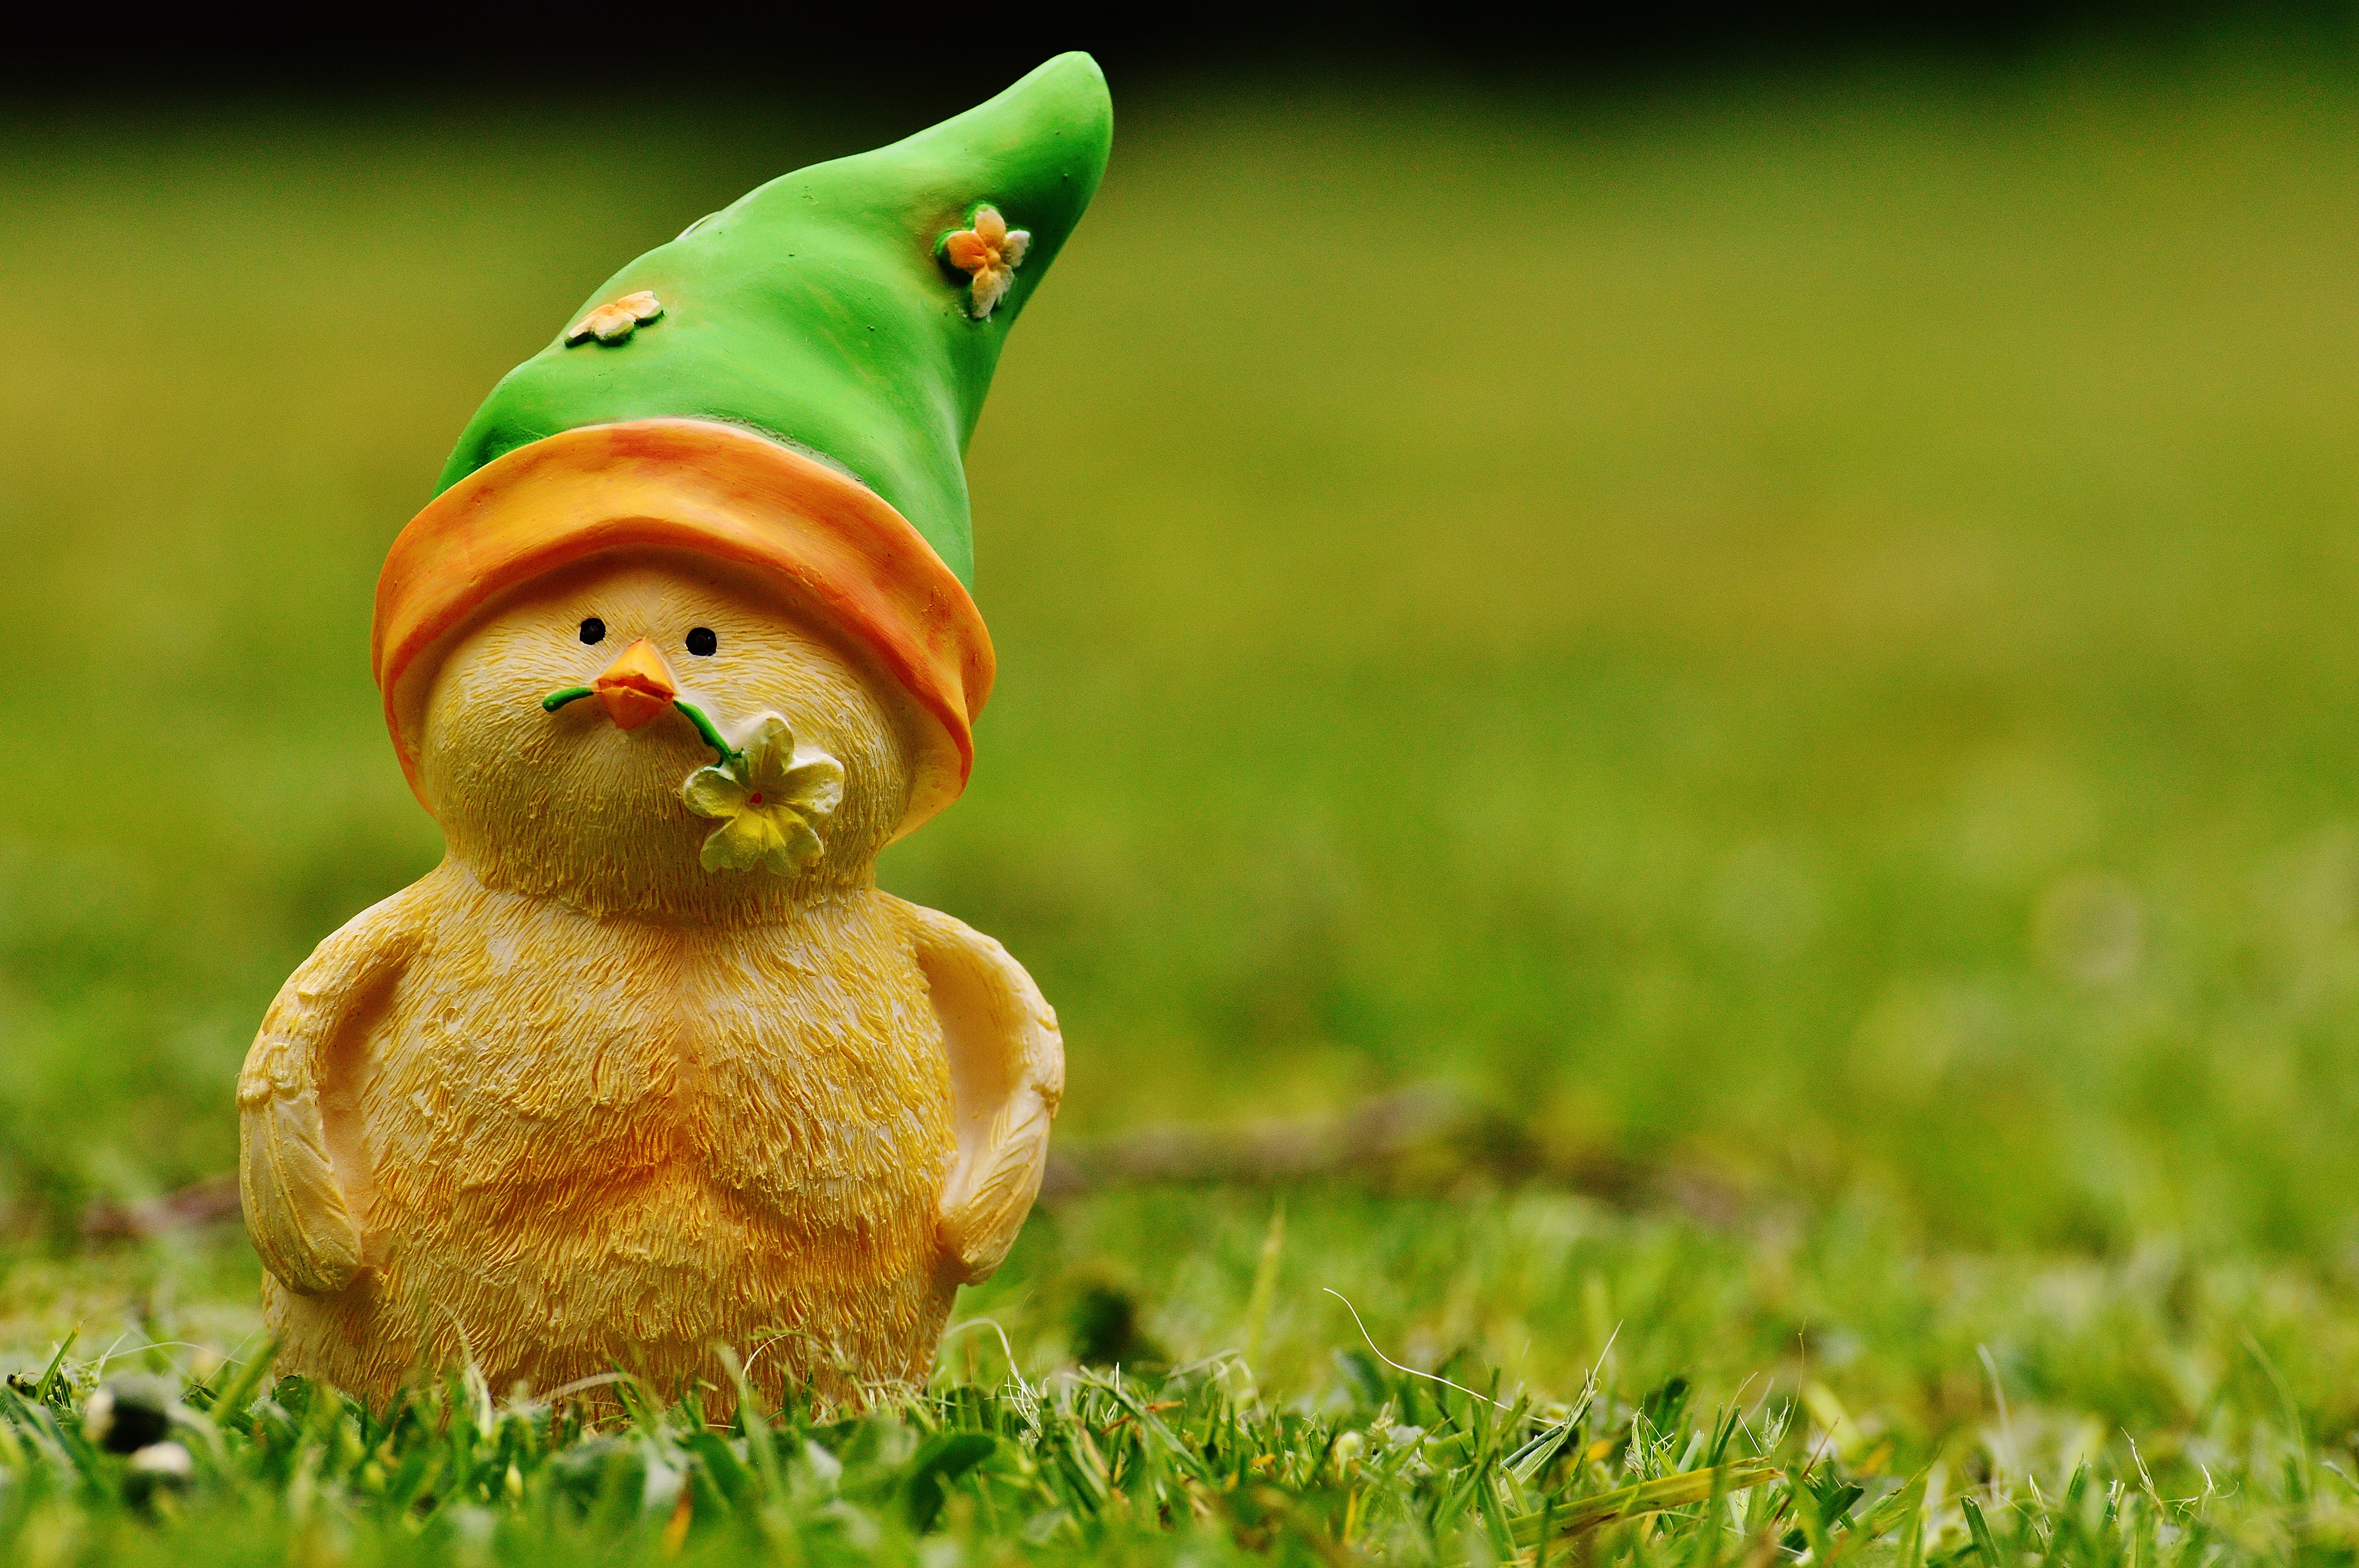
grass, lawn, meadow, sweet, flower, cute, monument, floral, statue, decoration, spring, green, small, yellow, figure, funny, easter, chicks, garden gnome, young bird, easter theme, lawn ornament